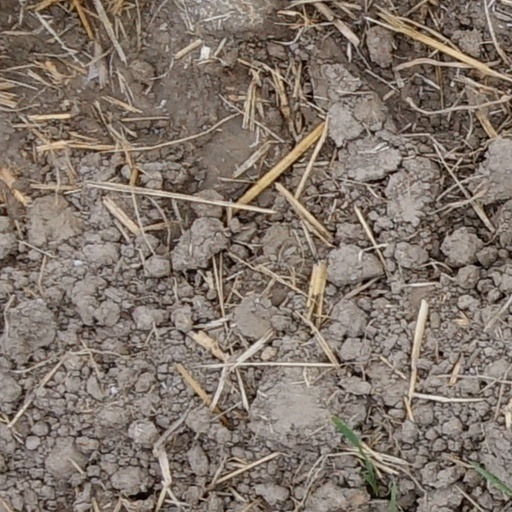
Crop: wheat